October Revolution in Jazz

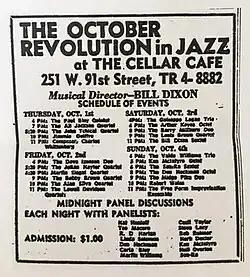
Poster advertising the October Revolution in Jazz

The October Revolution in Jazz was a four-day festival of new jazz music that took place at the Cellar Café in New York City. It occurred from October 1–4, 1964, and was organized by composer and trumpeter Bill Dixon. The success of the festival was directly responsible for the formation of the Jazz Composer's Guild.